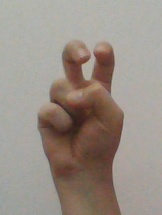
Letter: toot